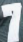
Number: 7